Hong Kong Foundation Day

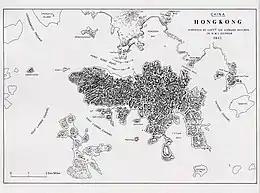
Belcher drew this map after he surveyed Hong Kong Island.

Four days after the announcement, Captain Edward Belcher, aboard HMS "Sulphur", surveyed Hong Kong Island and landed the next morning on the 25th at 8:15 o'clock, but he did not proceed to take formal possession of it. Yet, he did claim themselves being the bona fide first possessors, and they drank to the Queen's health with three cheers.